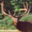
Label: deer